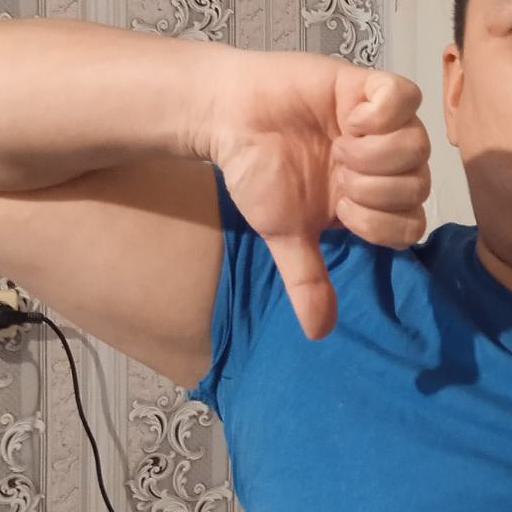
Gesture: dislike